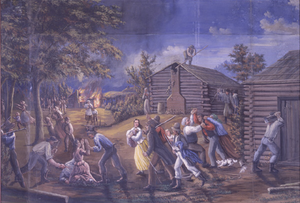
Joseph Smith fils ou Joseph Smith II, né le 23 décembre 1805 à Sharon, dans le Vermont, et mort le 27 juin 1844 à Carthage, dans l'Illinois, est une personnalité politique et religieuse, fondateur du mormonisme.